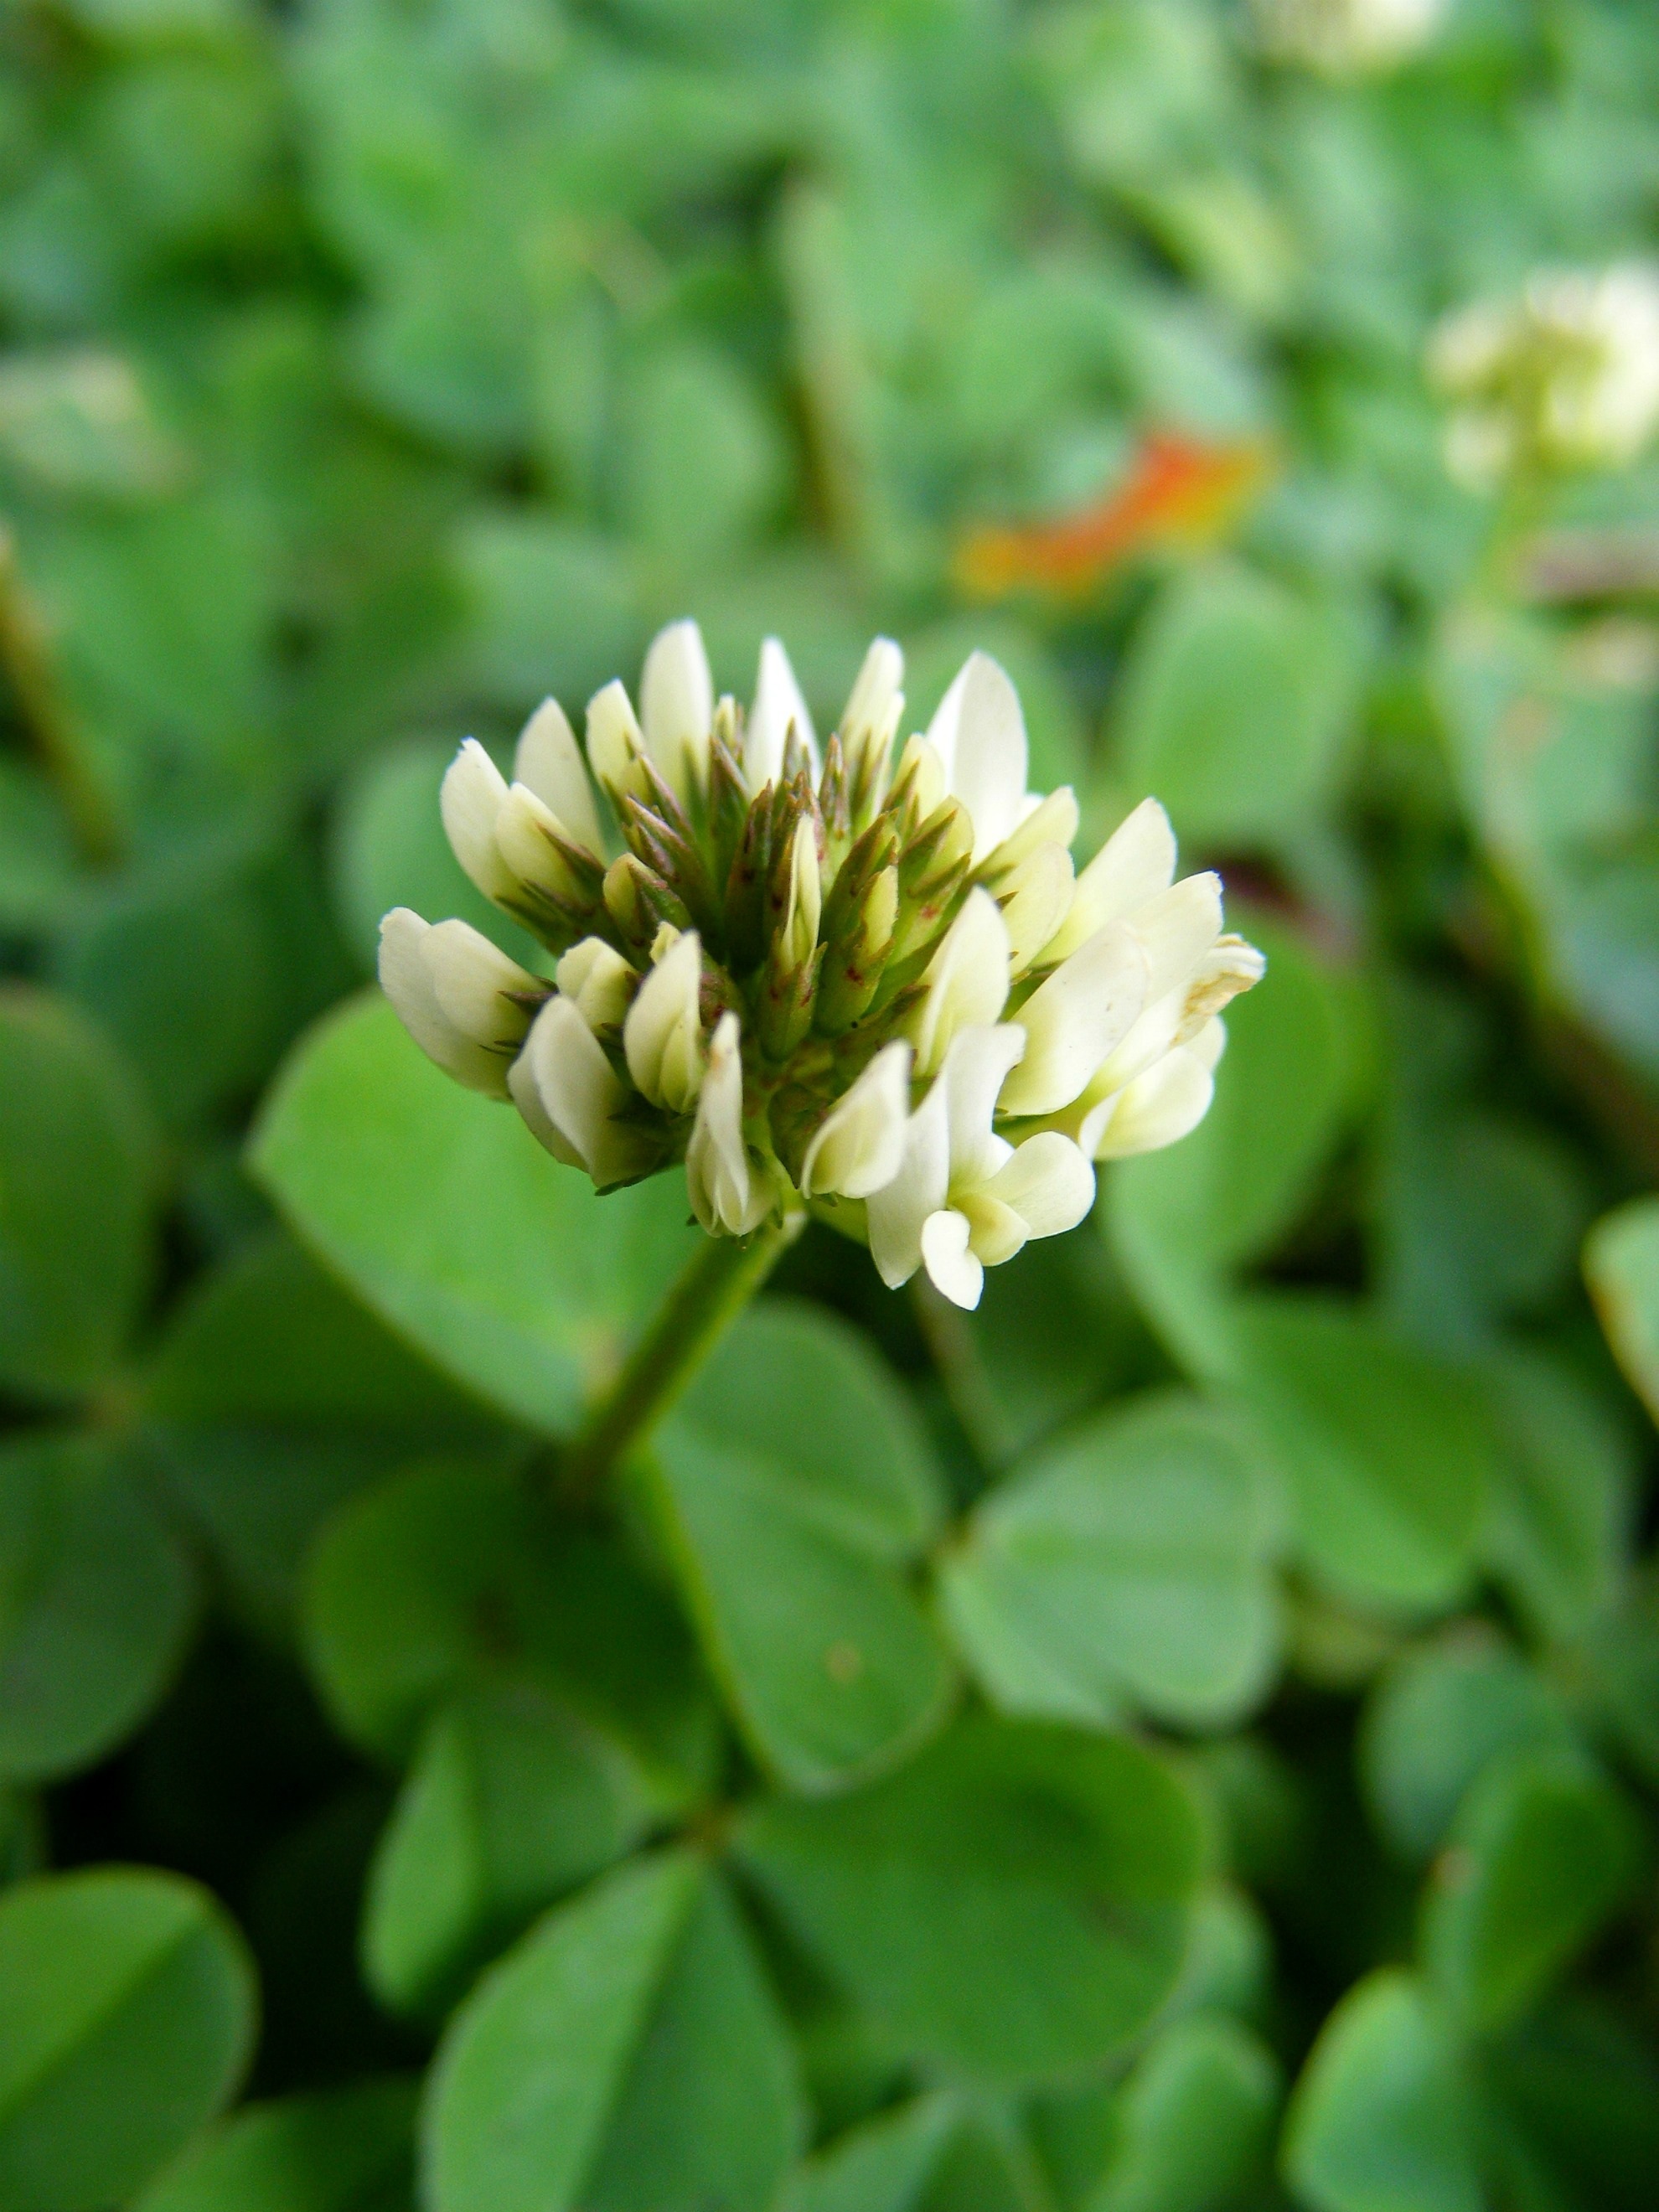
blossom, plant, white, leaf, flower, green, herb, produce, botany, flora, clover, wildflower, shrub, lucky, shamrock, irish, lupin, macro photography, flowering plant, clover flower, subshrub, land plant, trifolieae